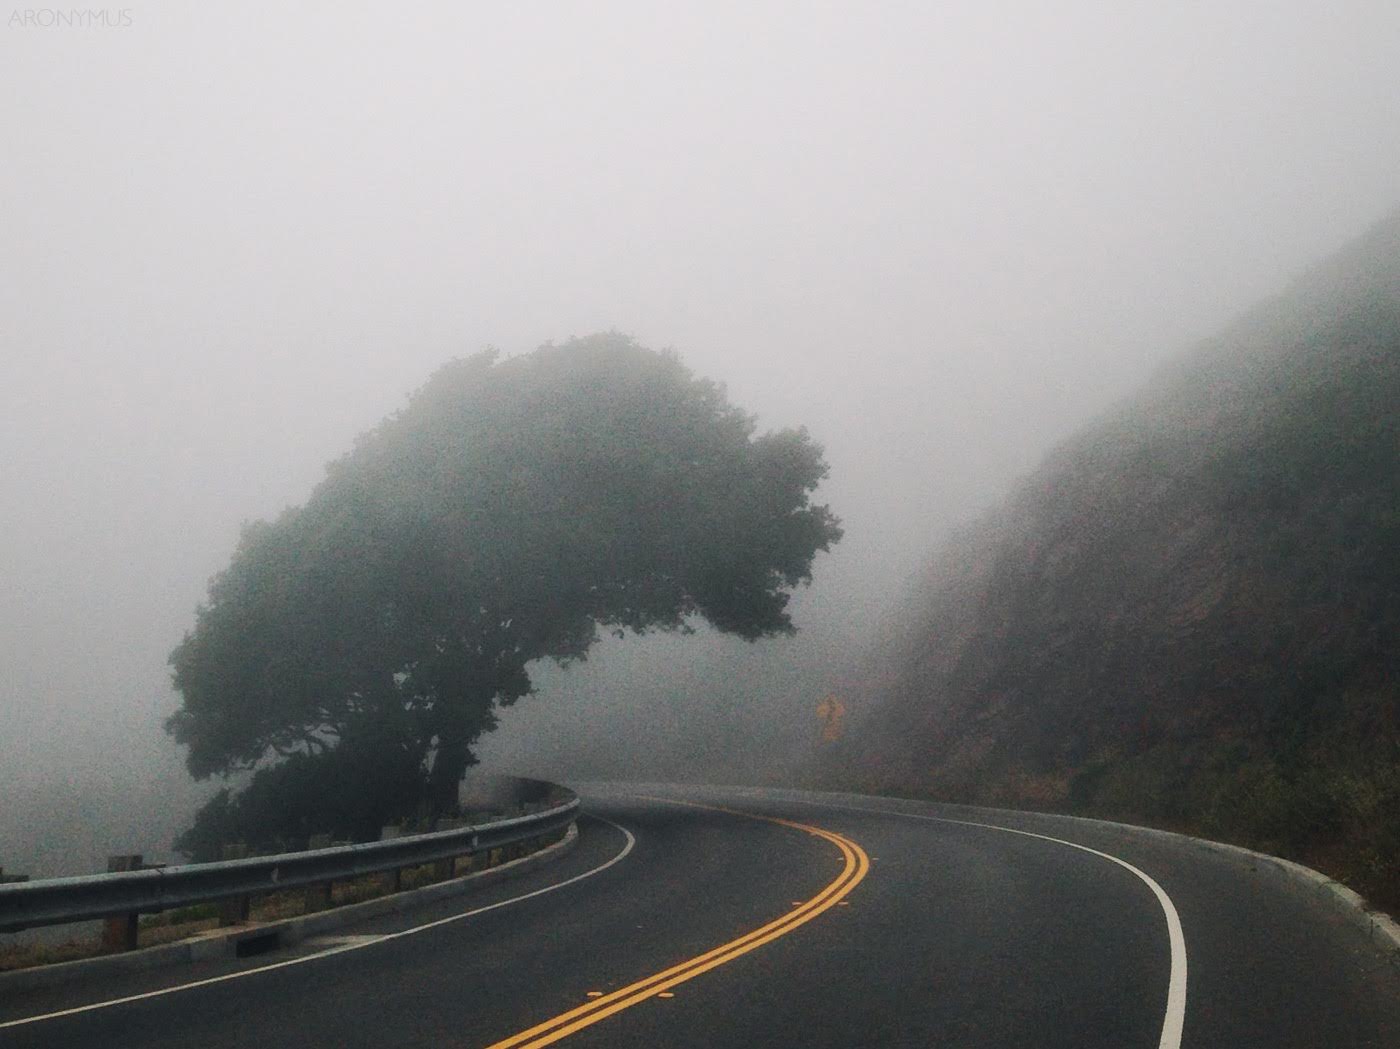
tree, mountain, fog, road, mist, morning, highway, driving, atmosphere, foggy, asphalt, travel, weather, haze, road trip, infrastructure, drizzle, atmospheric phenomenon, atmosphere of earth